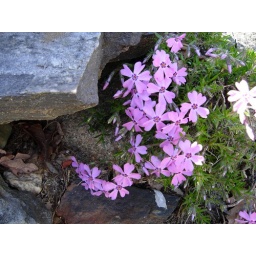
rock garden in front of house